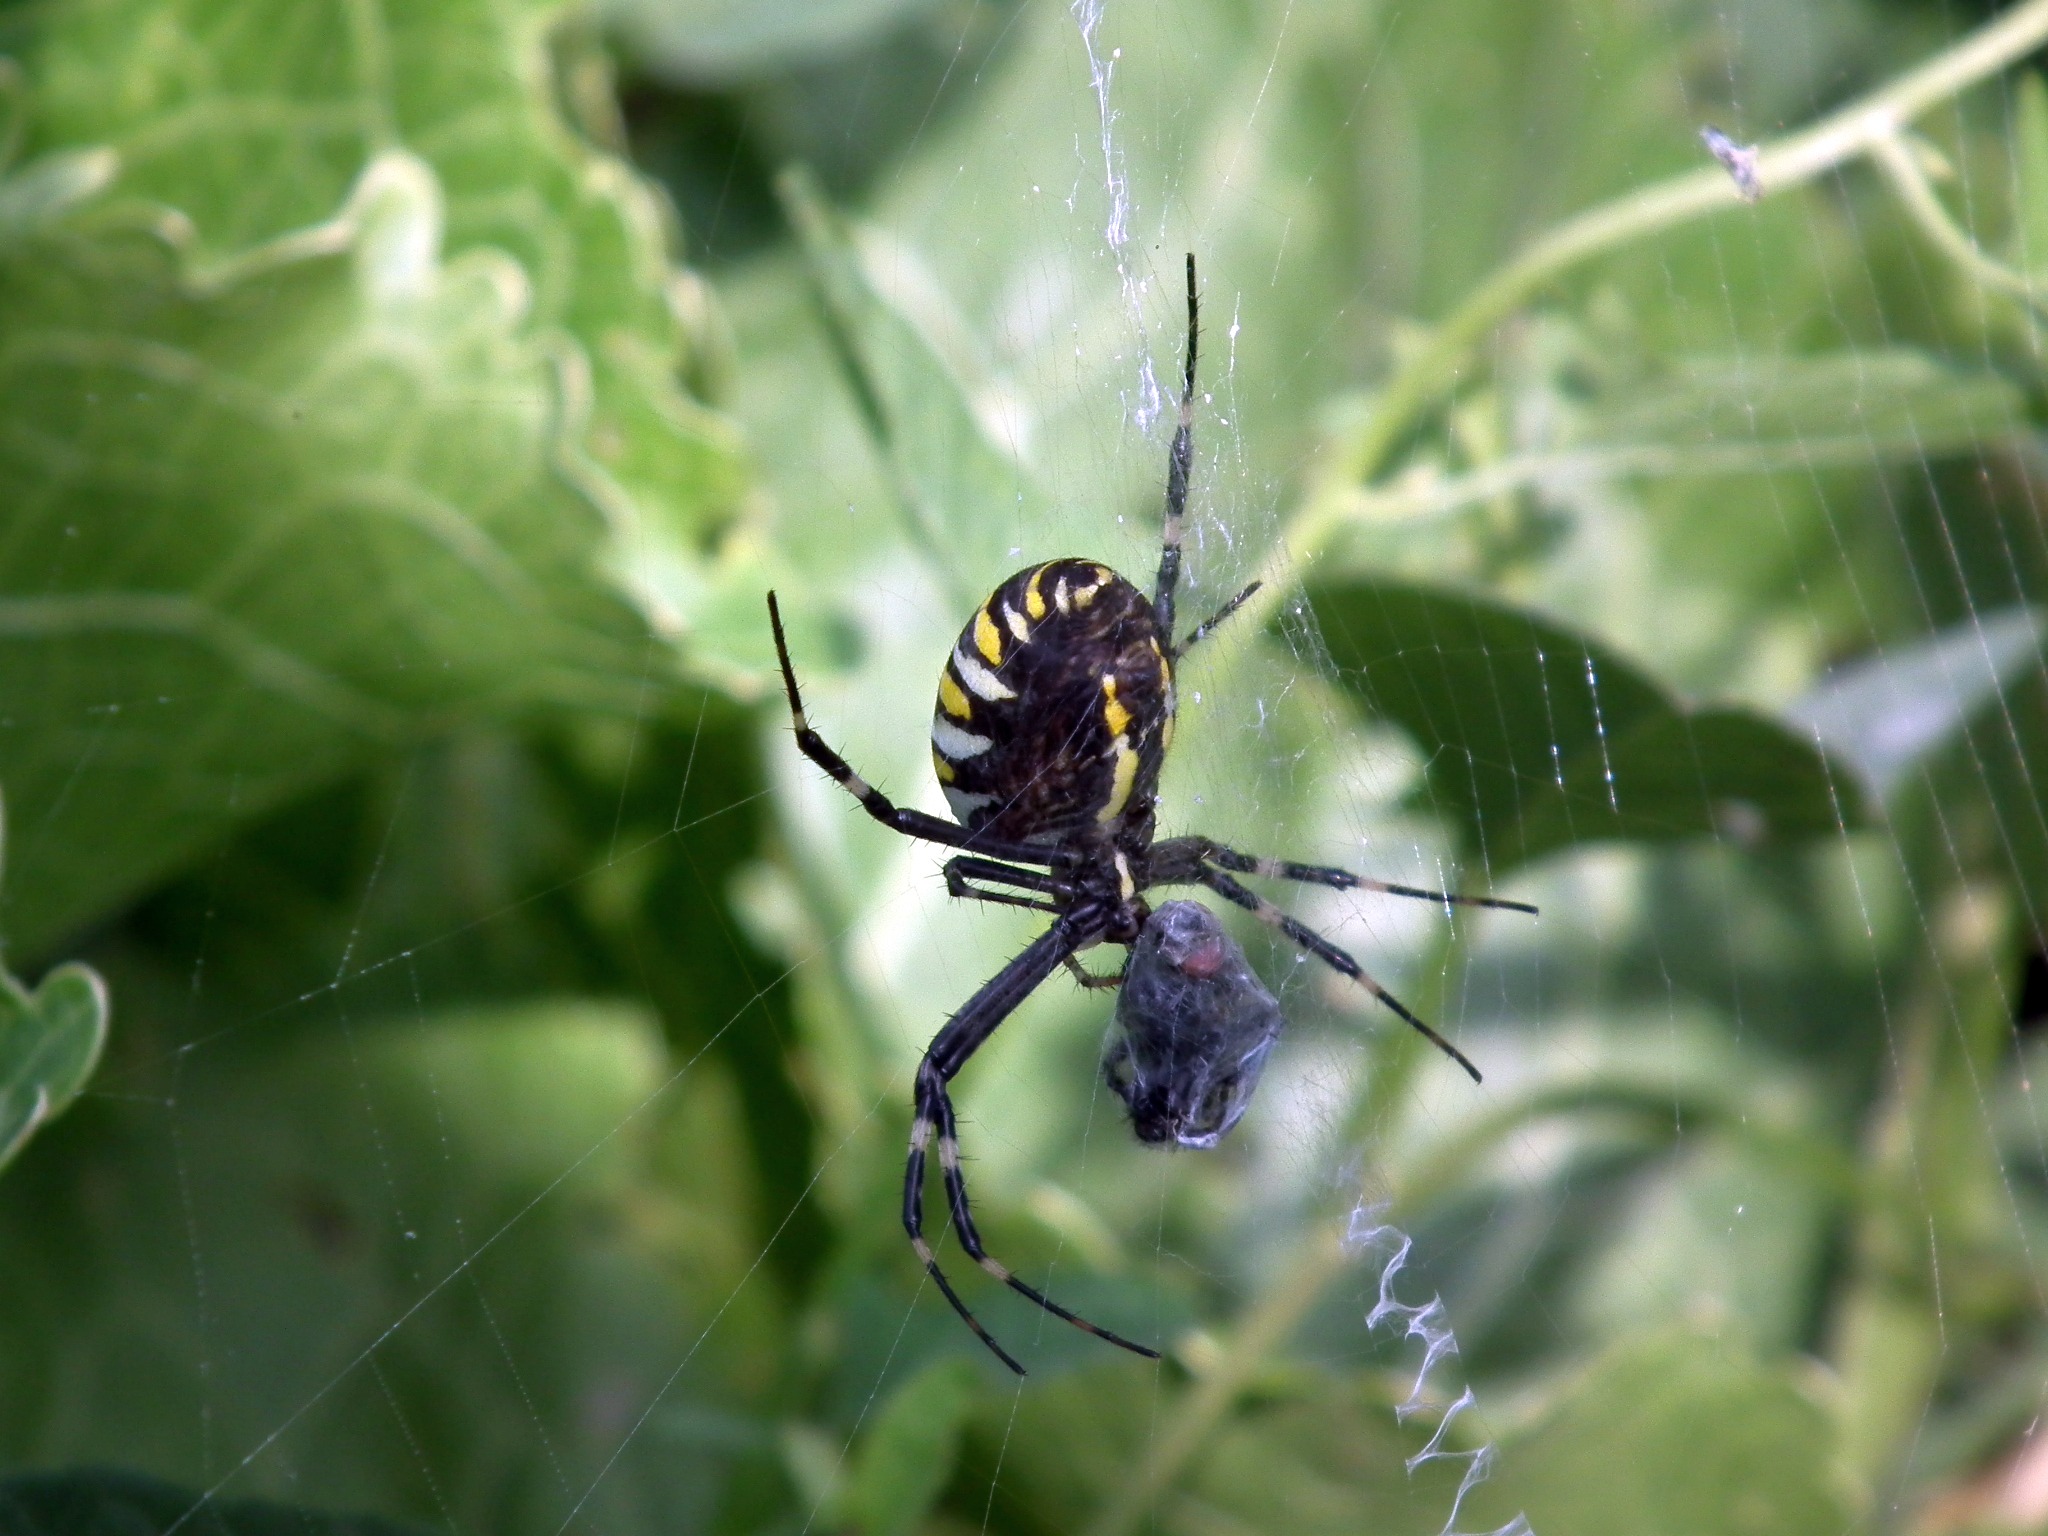
nature, photography, flower, green, insect, botany, flora, fauna, invertebrate, spider web, striped, close up, spider, arachnid, argiope, macro photography, arthropod, european garden spider, araneus, orb weaver spider, spider wasp, fly insect